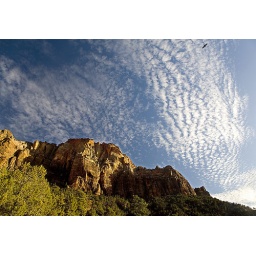
A hawk rises up to the clouds overlooking zion canyon in zion national park, utah